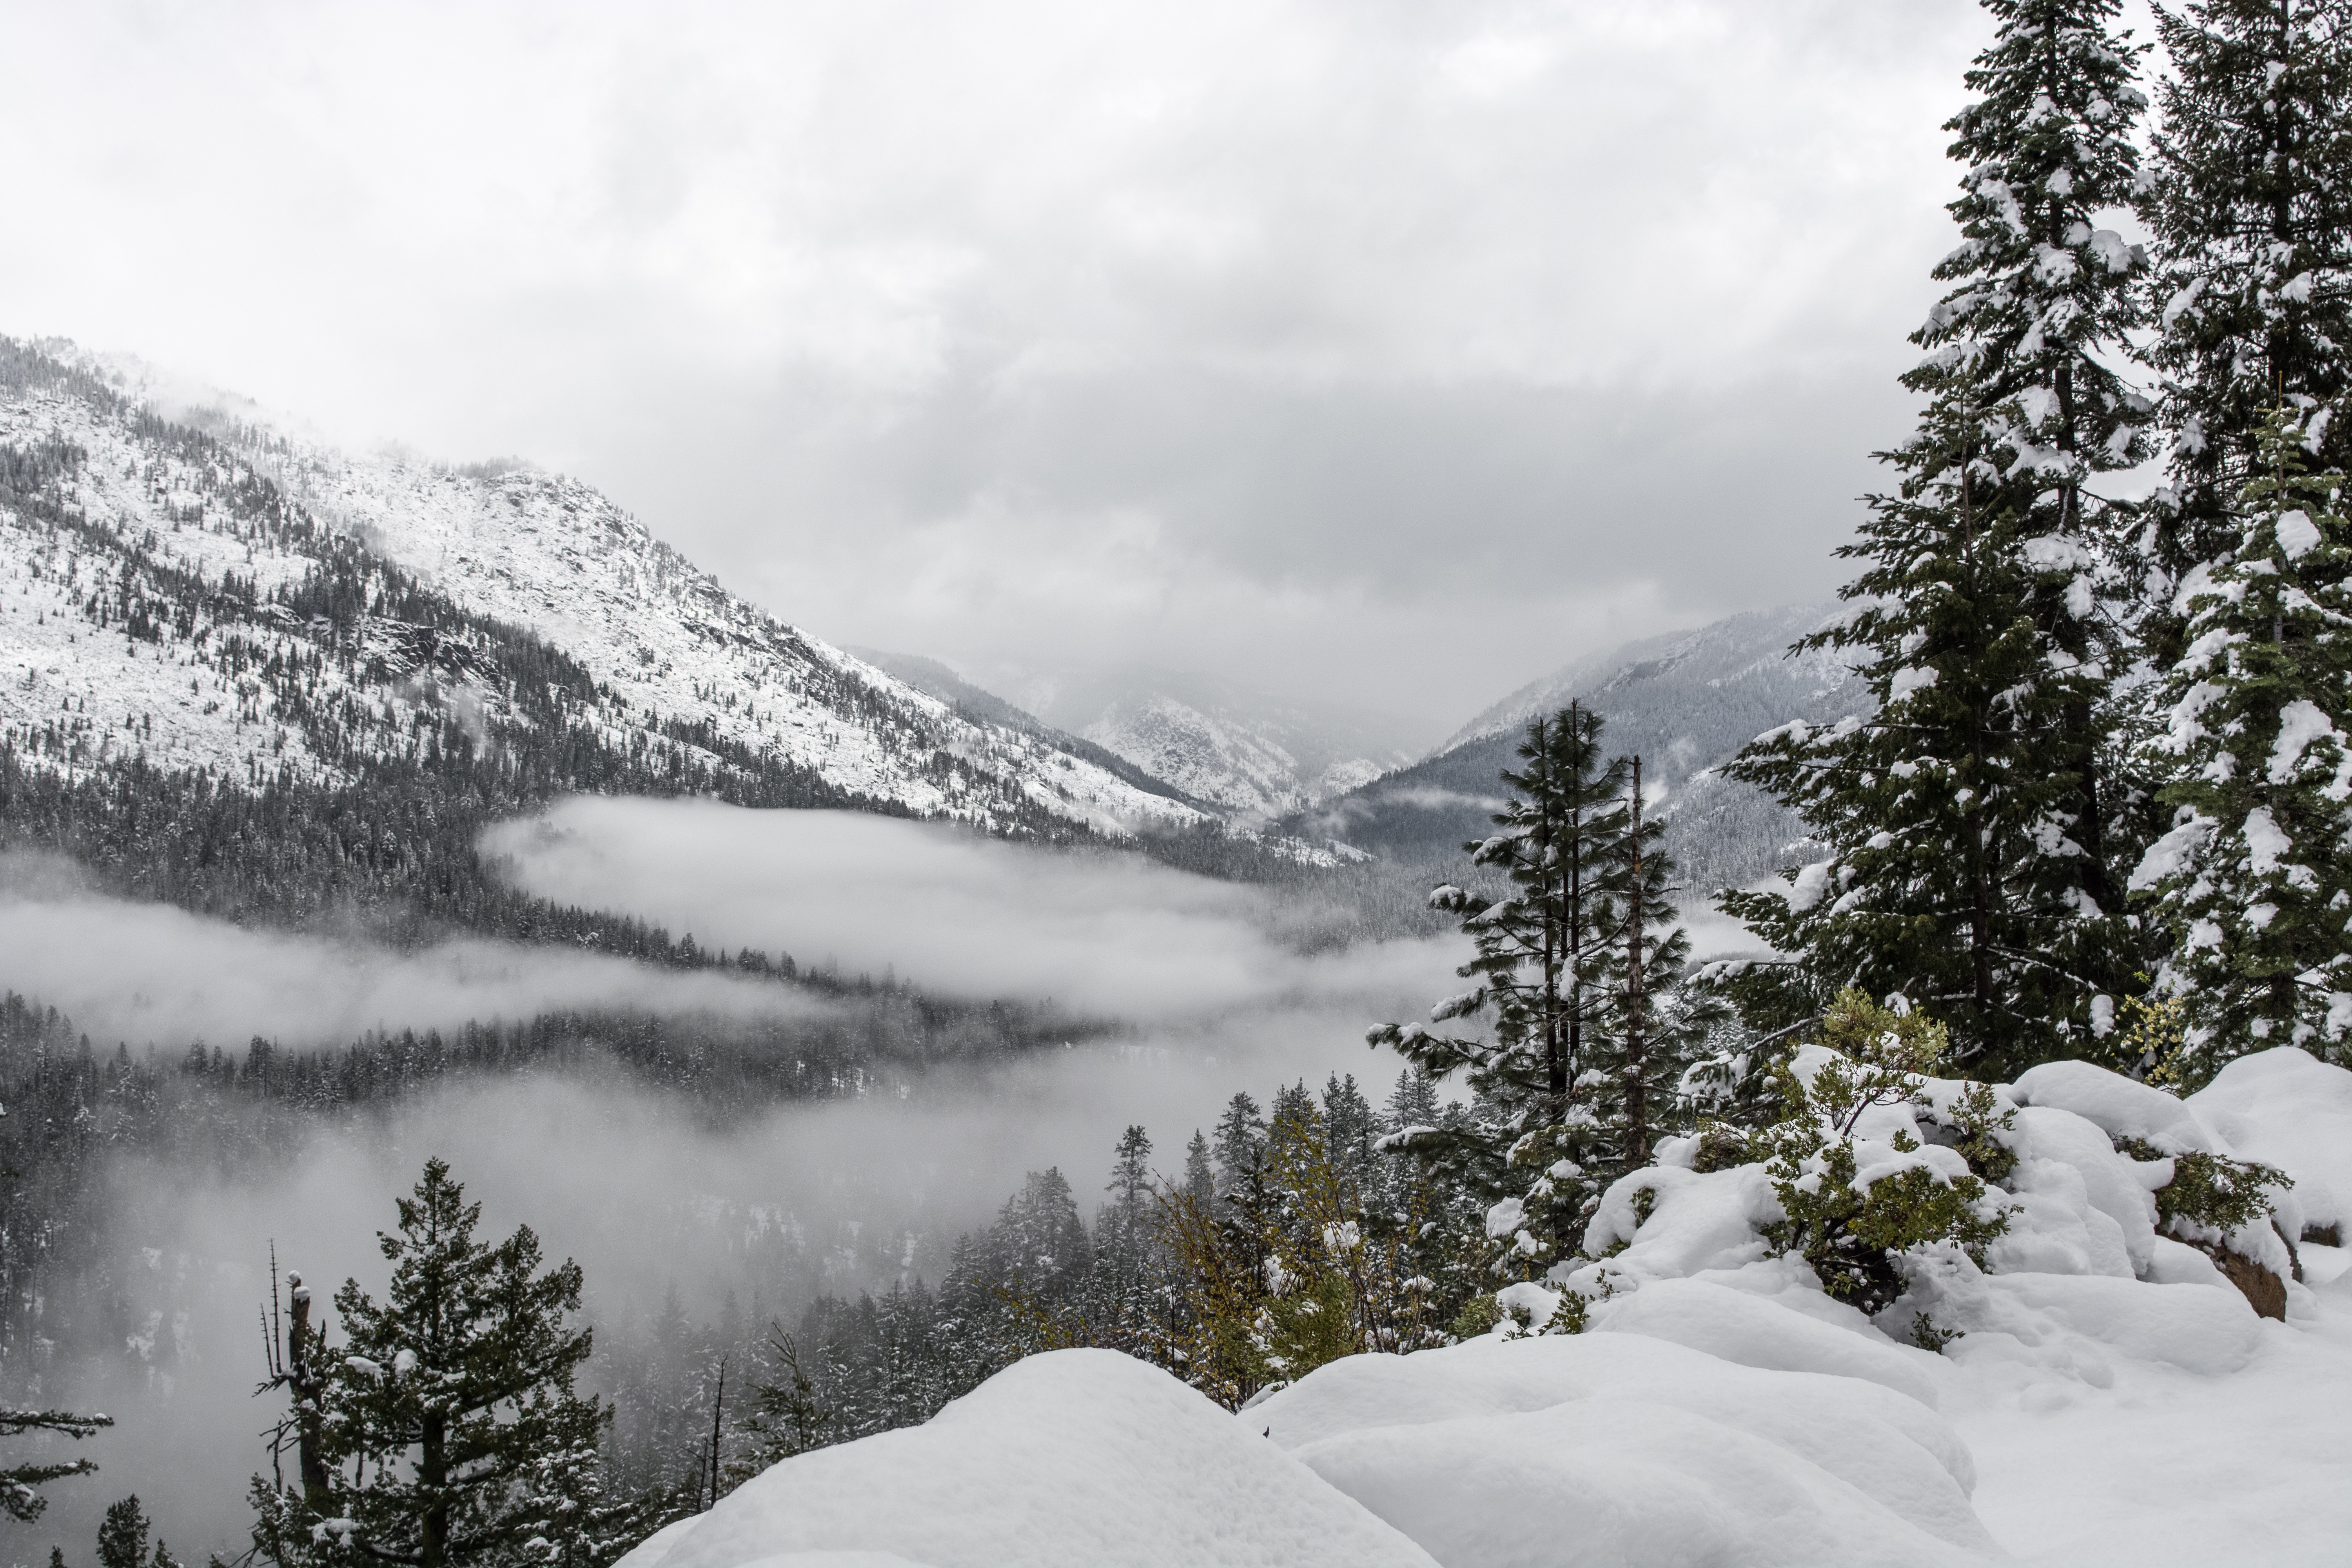
landscape, tree, forest, wilderness, mountain, snow, cold, winter, mist, cloudy, lake, mountain range, foggy, ice, weather, season, ridge, trees, mountains, alps, landform, mountain pass, geographical feature, atmospheric phenomenon, mountainous landforms, geological phenomenon